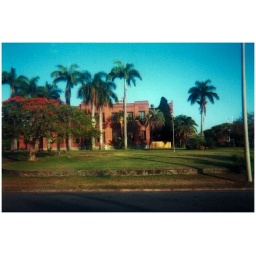
Taken while the bus was in transit on a street in sunny Rockhampton.